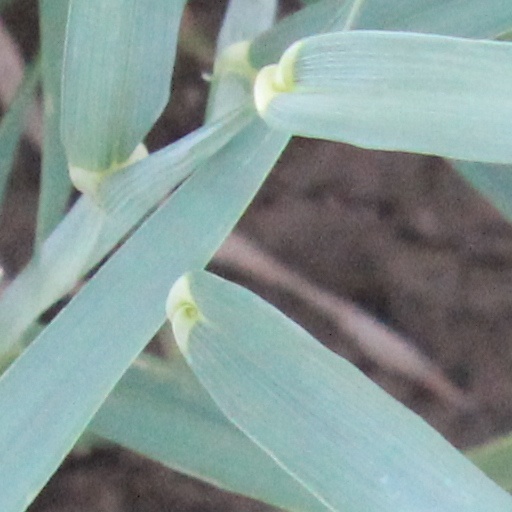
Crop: wheat